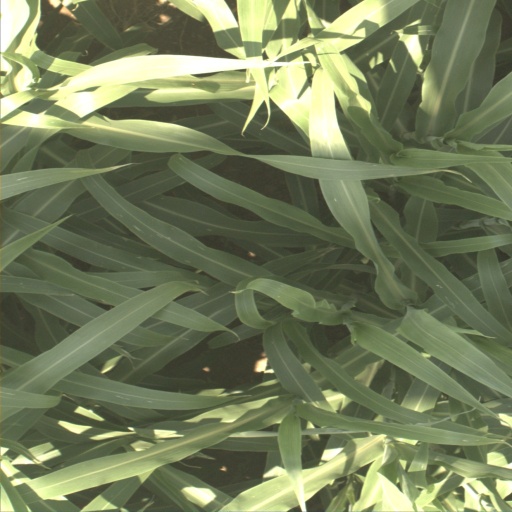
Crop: sorghum